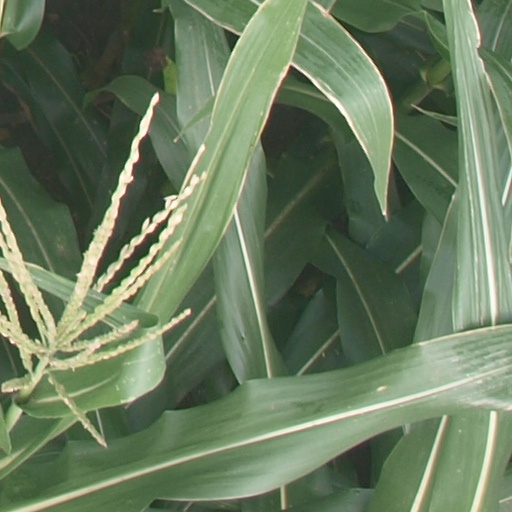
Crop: maize; corn